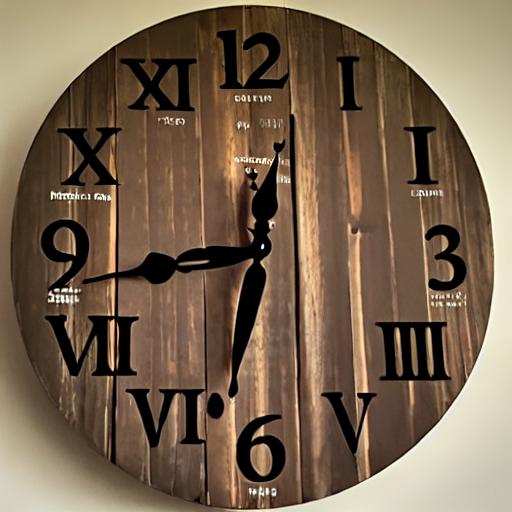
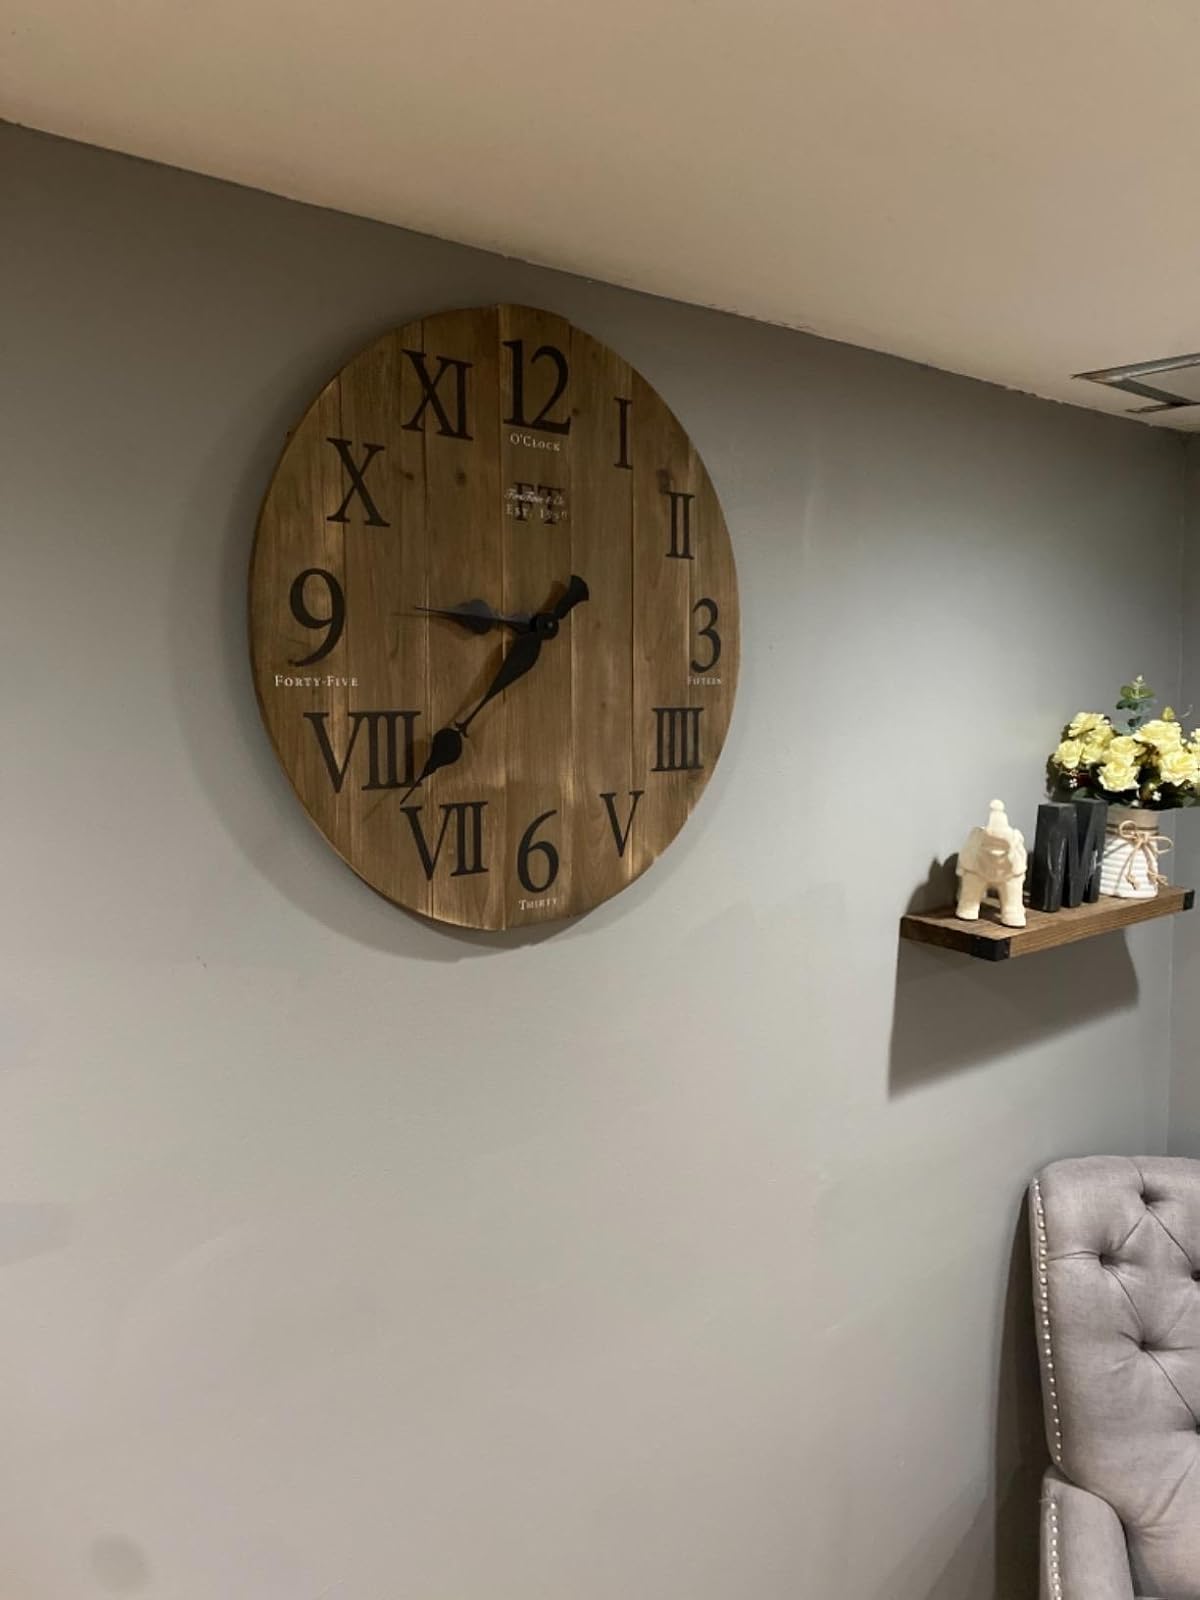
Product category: clock
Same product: no